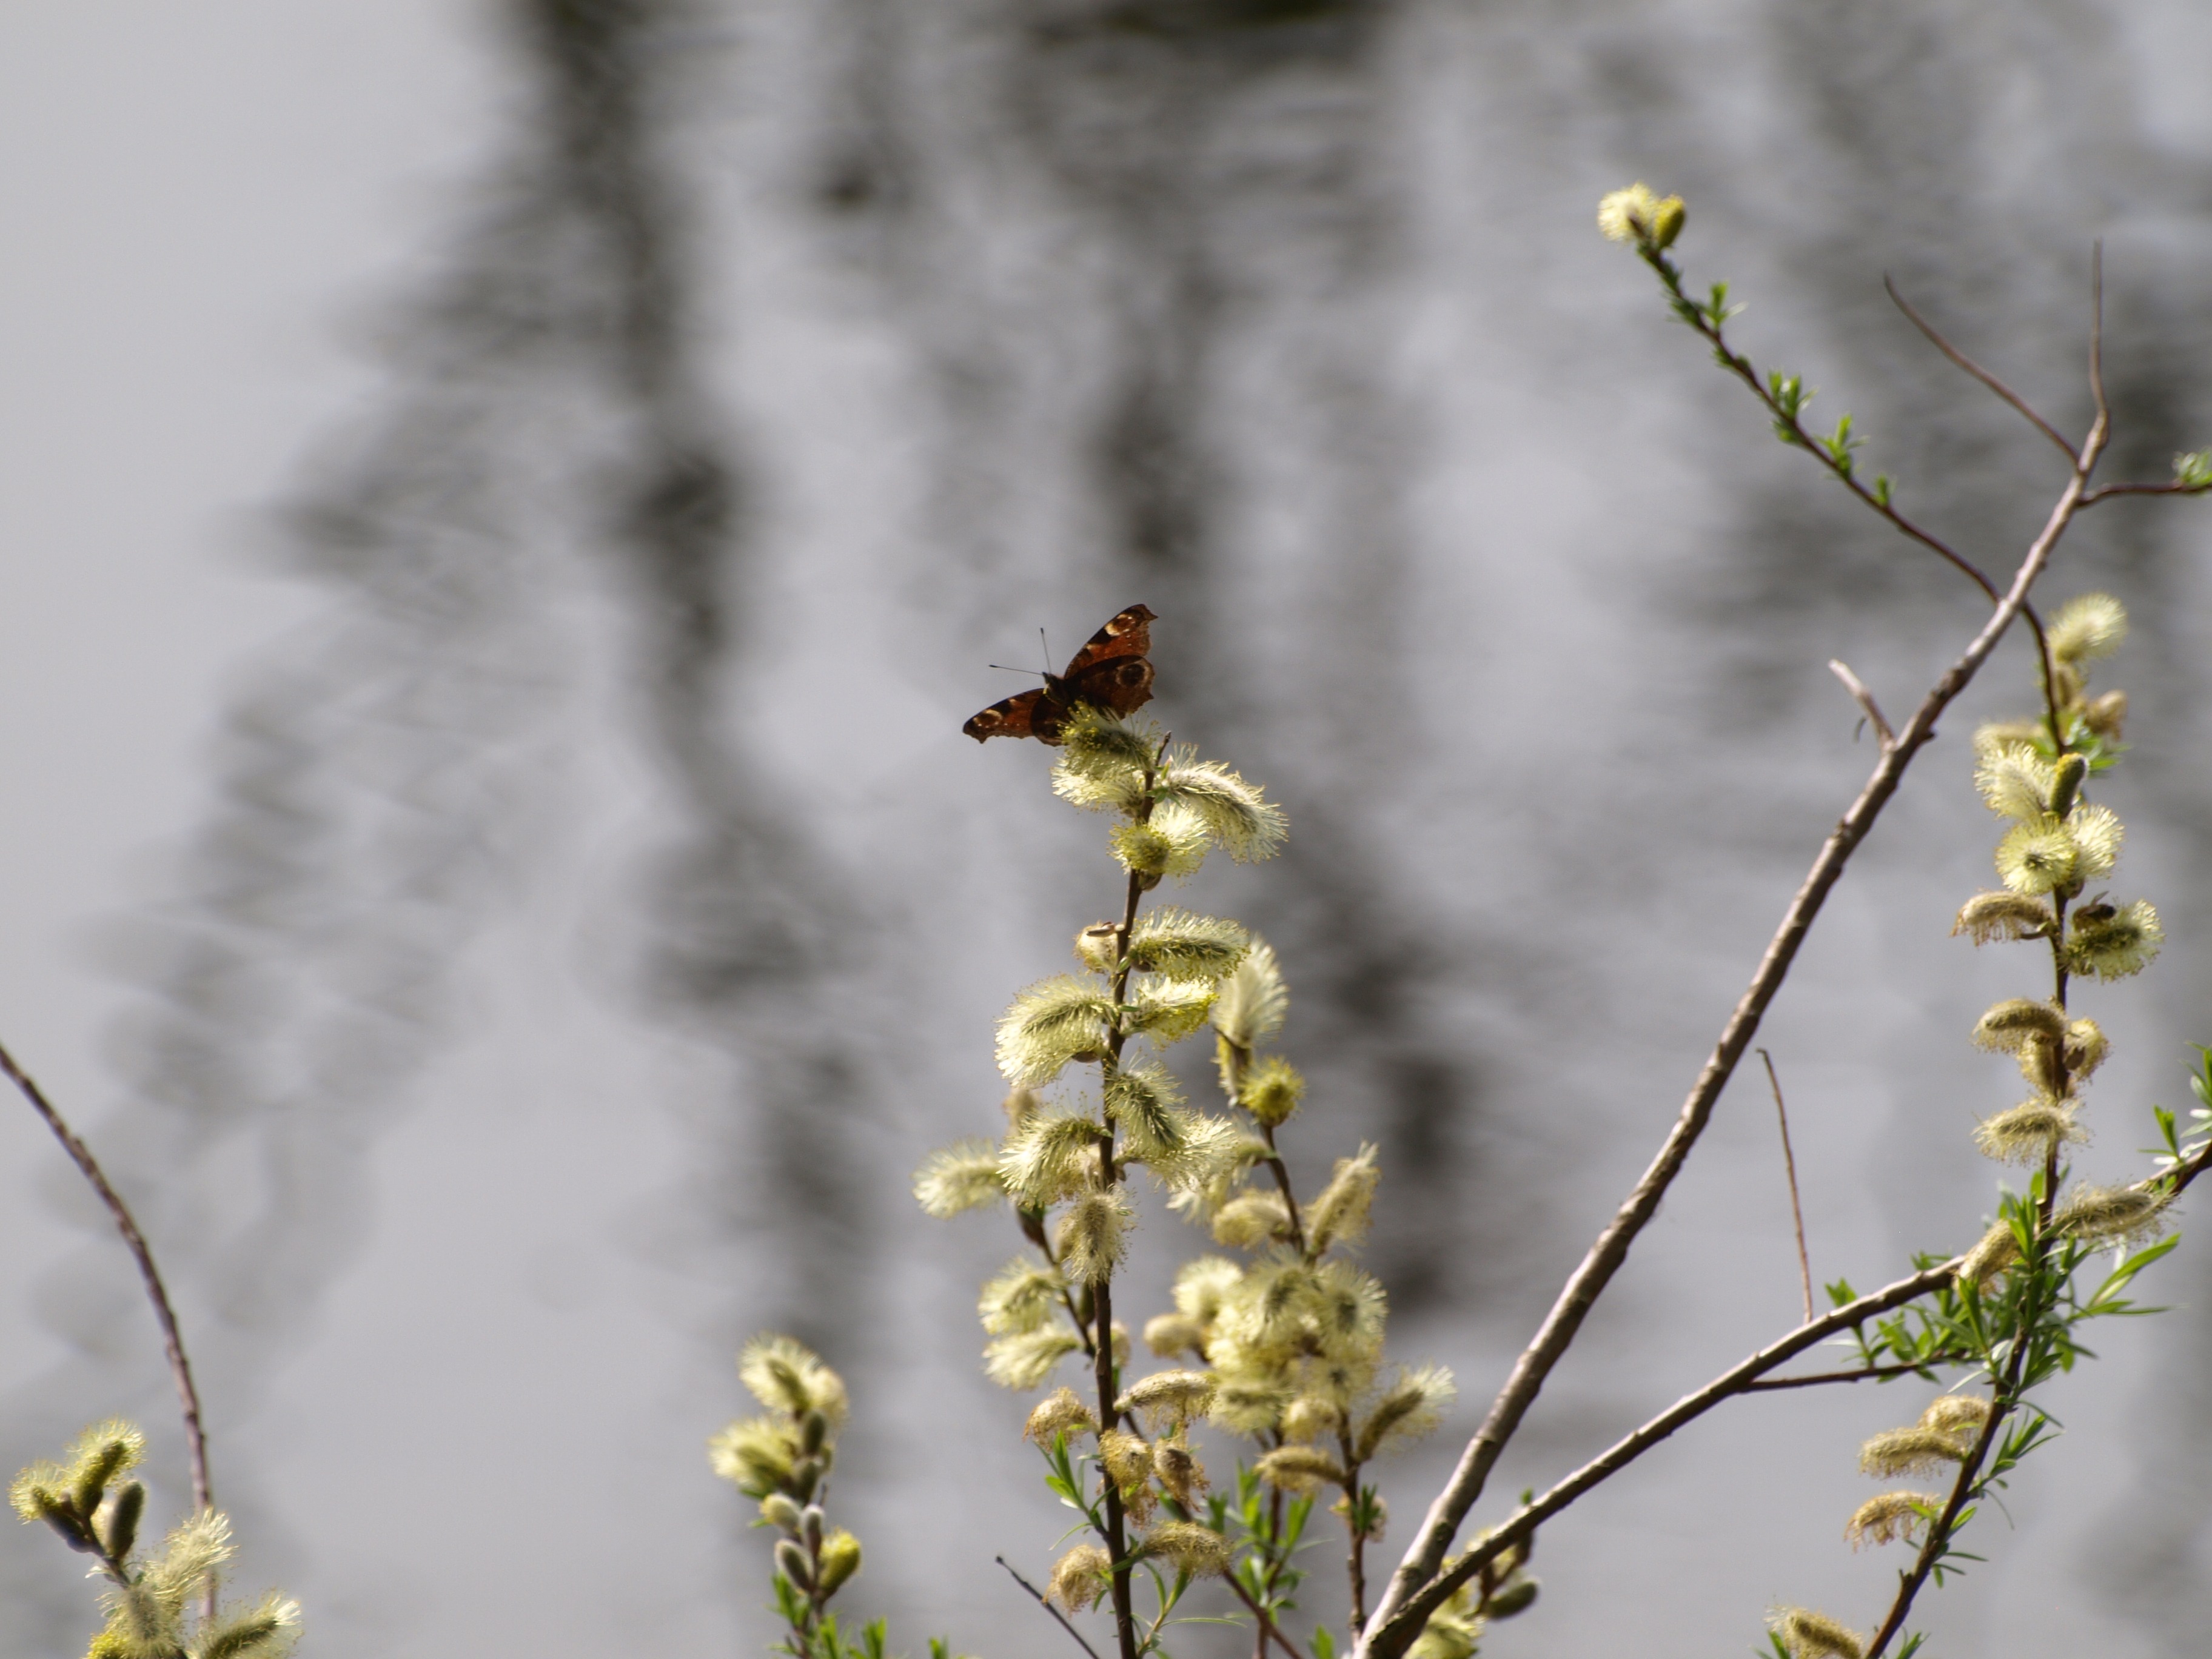
tree, nature, branch, blossom, winter, plant, leaf, flower, bloom, spring, green, insect, botany, butterfly, yellow, flora, season, twig, close up, macro photography, pussy willow, plant stem